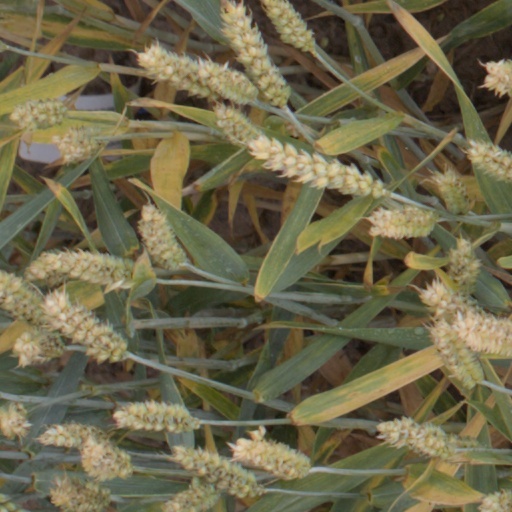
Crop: wheat